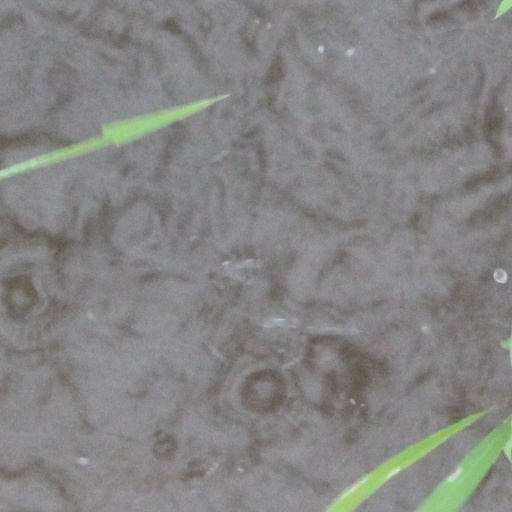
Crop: rice